Zora Mintalová-Zubercová

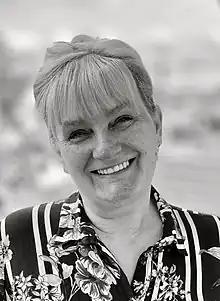
Zubercova in 2020

Zora Mintalová-Zubercová ( Zubercová; born 7 June 1950) is a Slovak ethnographer, historian, museologist and popular science author, best known for her study of food history and material culture of Slovakia and the history of the Slovak Red Cross. Her work has, among others, earned her the Pitrè Prize as well as the National Medal of Science of the Slovak Republic.